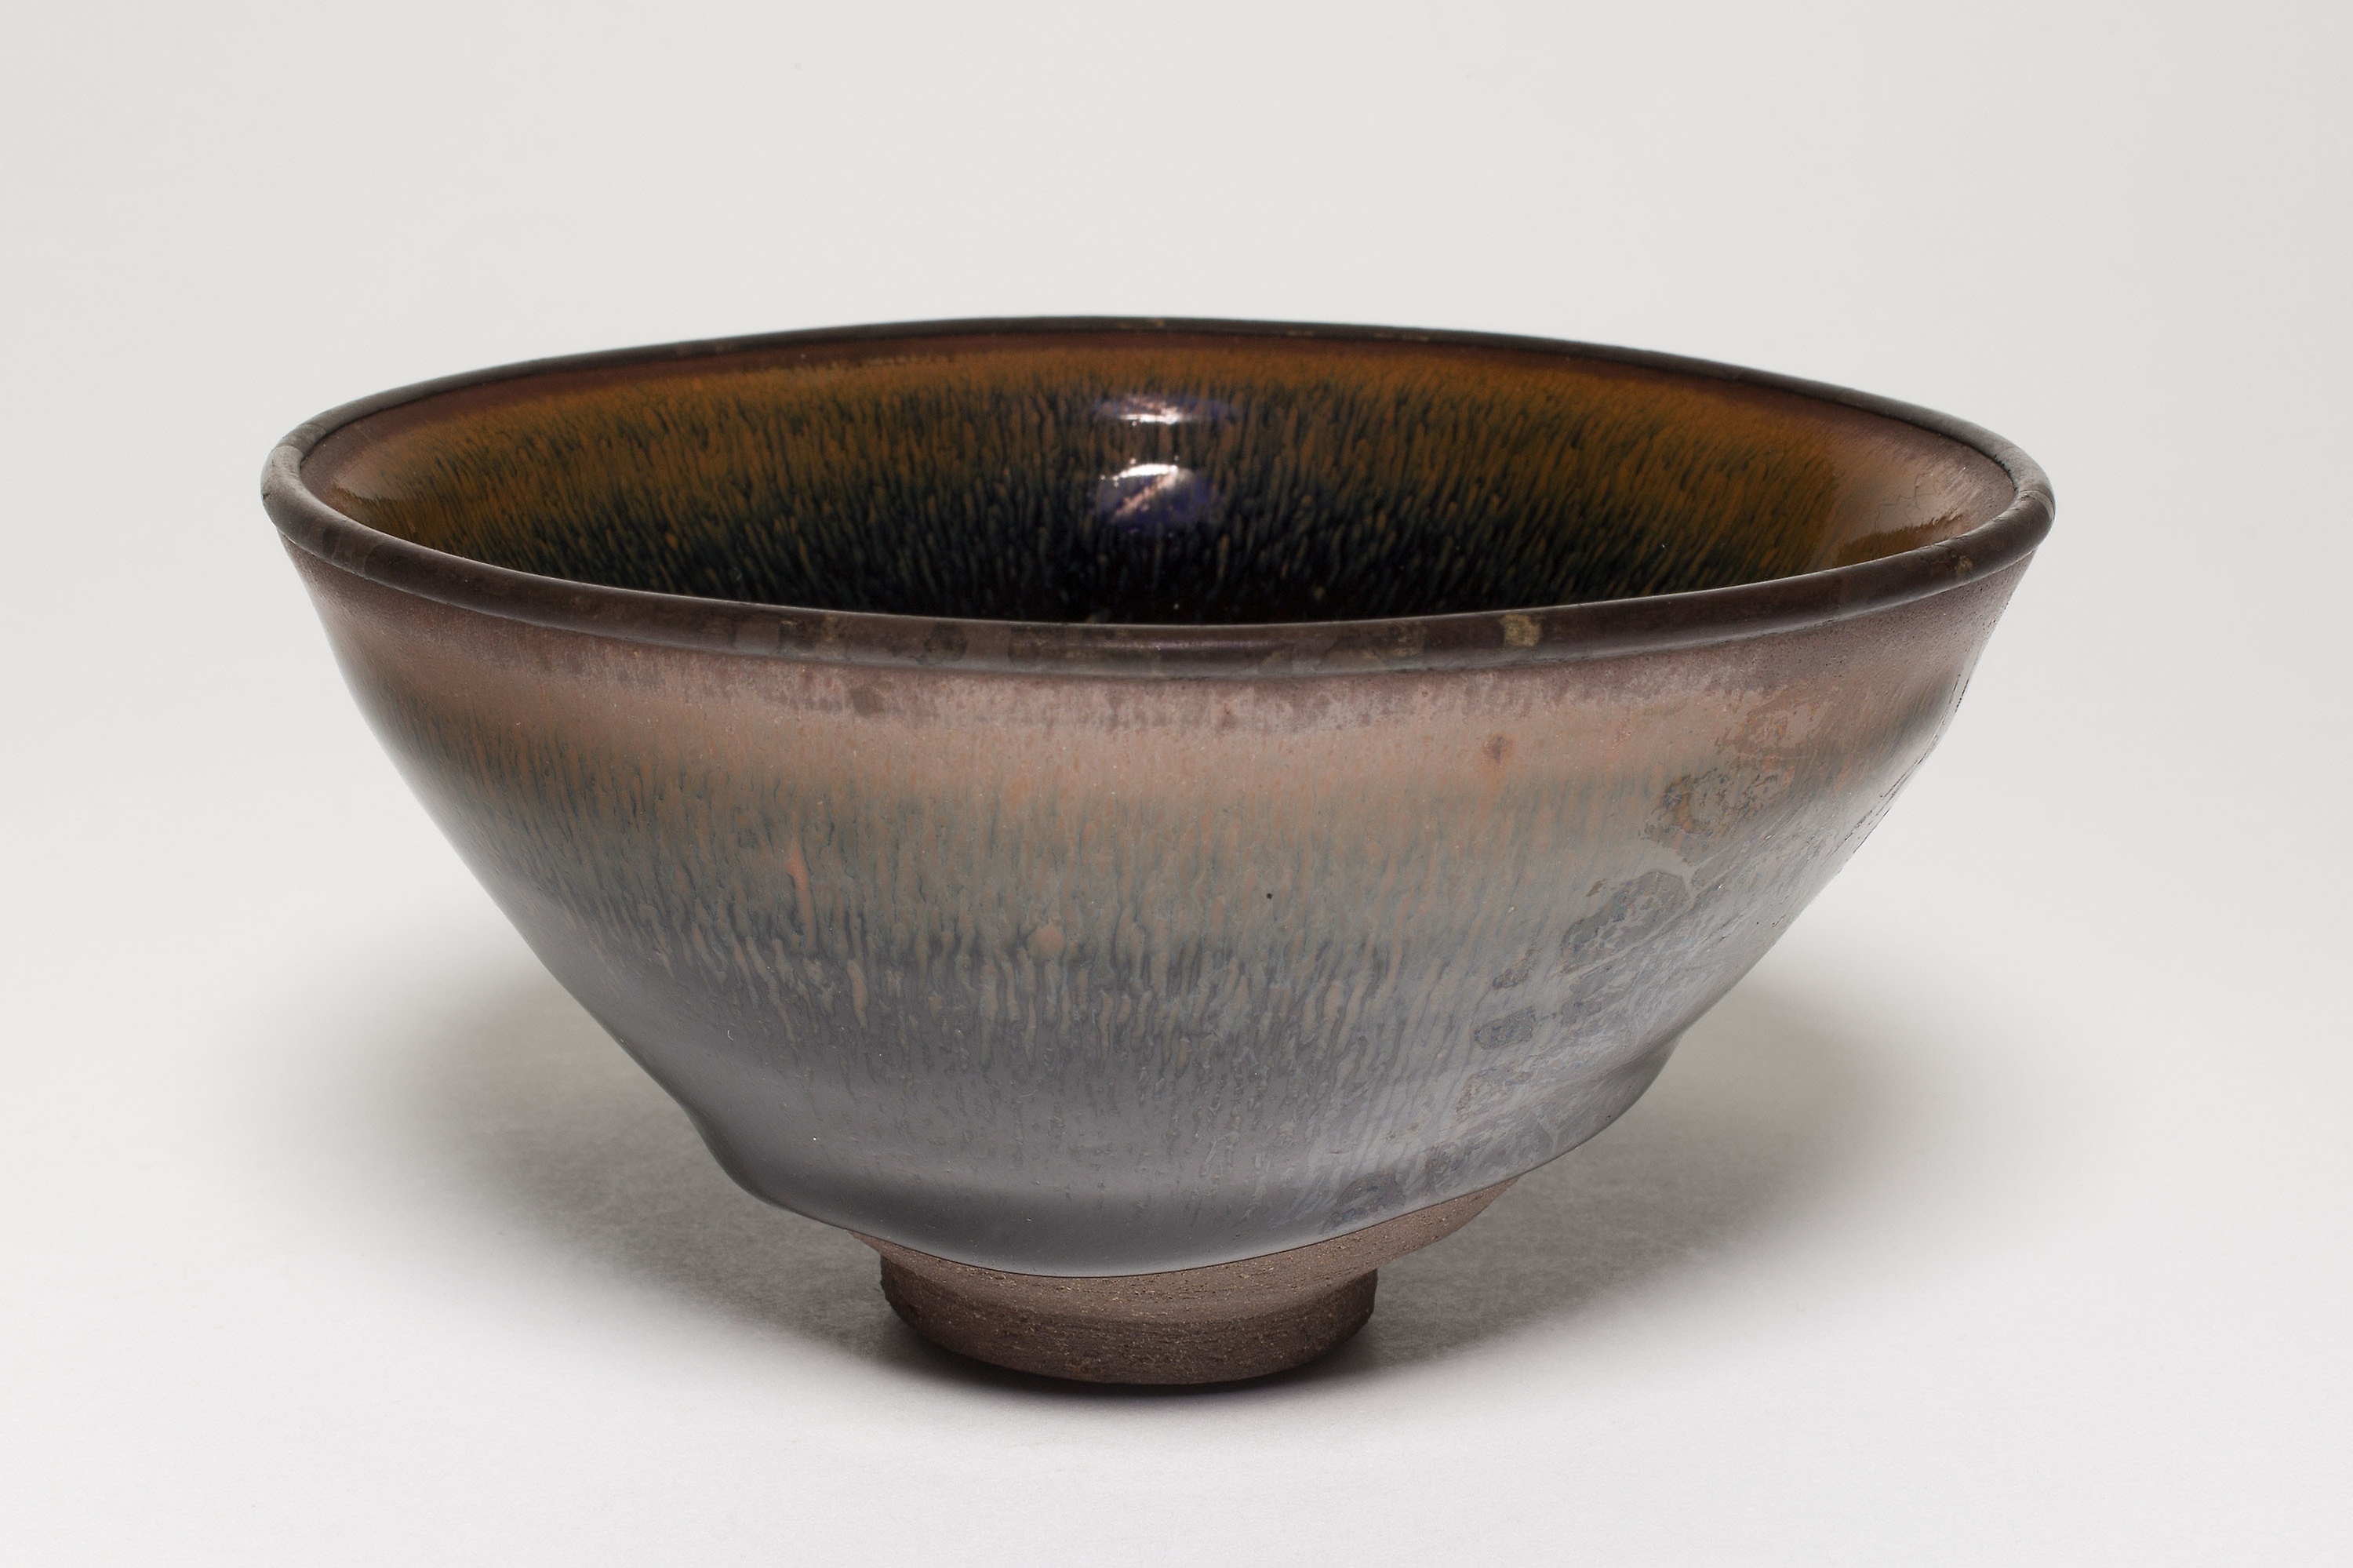
bowl, earthenware, pottery, ceramic, tableware, porcelain, Sake set, mixing bowl, dishware, flowerpot